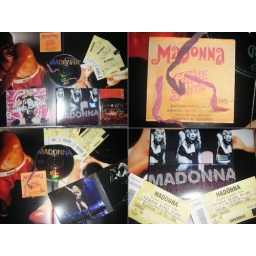
madonna in river plate stadium